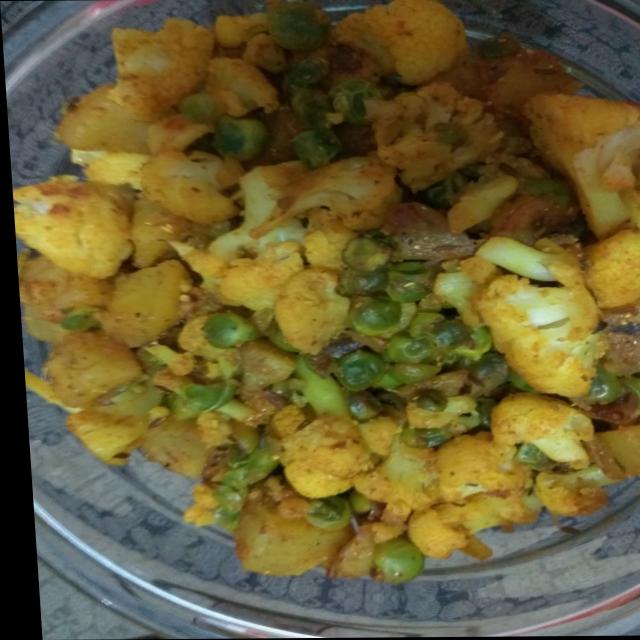
Dish: aloo_gobi